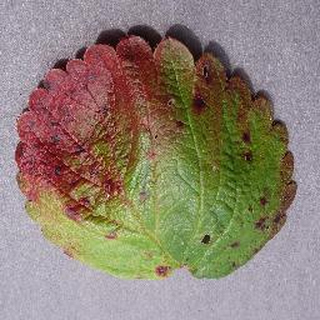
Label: strawberry_leaf_scorch